National Guard (France)

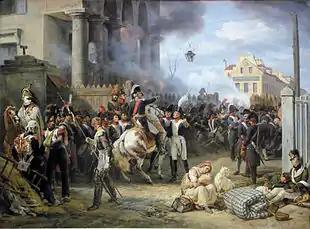
The National Guard at the Battle of Paris in 1814

Napoleon did not believe that the middle-class National Guard would be able to maintain order and suppress riots. Therefore, he created a "Municipal Guard of Paris", a full-time gendarmerie which was strongly militarized. However, he did not abolish the National Guard but was content to partially disarm it. He kept the force in reserve and mobilised it for the defence of French territory in 1809 and 1814. In Paris during this period the National Guard comprised twelve thousand bourgeois property owners, serving part-time and equipped at their own expense, whose prime function was to guard public buildings on a roster basis. Between 1811 and 1812 the National Guard was organized in "cohorts" to distinguish it from the regular army, and for home defence "only". By a skilful appeal to patriotism, and judicious pressure applied through the prefects, it became a useful reservoir of half-trained men for new battalions of the active army.